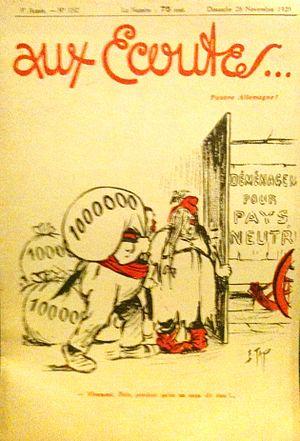
Aux écoutes, magazine satirique français fondé par Paul Lévy. Couverture du numéro 132 du 28 novembre 1920 titrée «
Hebdomadaire français, Aux écoutes est fondé en 1918 par Paul Lévy, ancien rédacteur à L'Aurore, au Journal puis à L'Intransigeant.